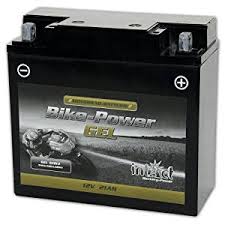
Waste category: battery